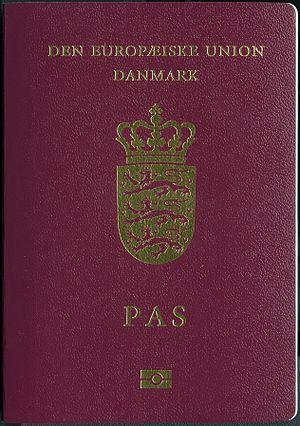
Les passeports dont le nom est indiqué en italique sont émis par des États non reconnus internationalement.
Le passeport danois est un document de voyage international délivré aux ressortissants danois, et qui peut aussi servir de preuve de la citoyenneté danoise.